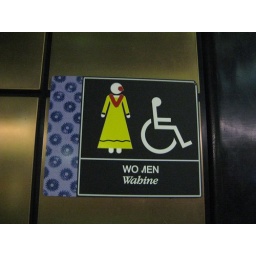
women's bathroom sign in the Honolulu airport